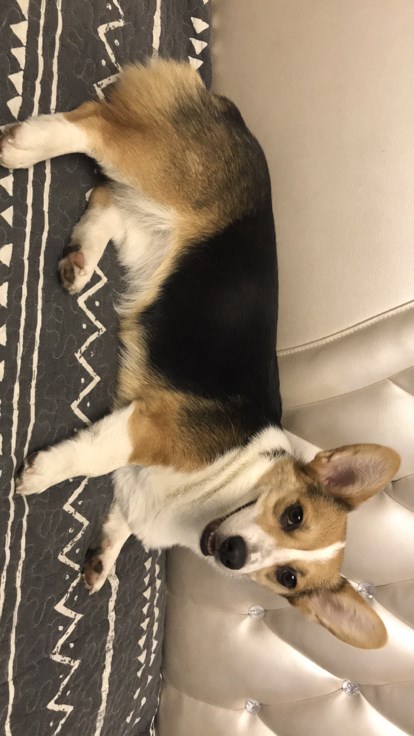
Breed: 2909-n000116-Cardigan